Ikaw Lang

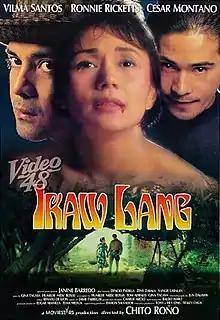

Ikaw Lang is a 1993 Philippine action drama film directed by Chito S. Roño from a story and screenplay written by Gina Marissa Tagasa and Humilde "Meek" Roxas, with Tom Adrales and Roño co-writing the latter. The film stars Vilma Santos, Ronnie Ricketts and Cesar Montano.